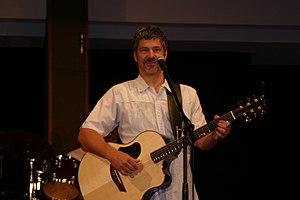
Paul Joseph Baloche, né le 4 juin 1962, à Camden, aux États-Unis, est un chanteur de musique chrétienne contemporaine évangélique américain. Il est également compositeur, pianiste et guitariste. Il a sorti plusieurs albums en anglais et deux en français.